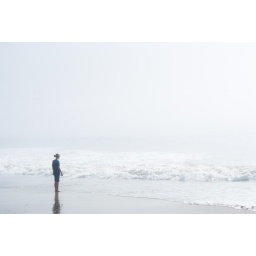
A girl looks out at the Atlantic Ocean covered in fog on the coast of Maine in Acadia National Park